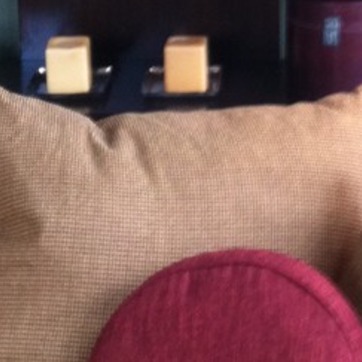
Material: fabric